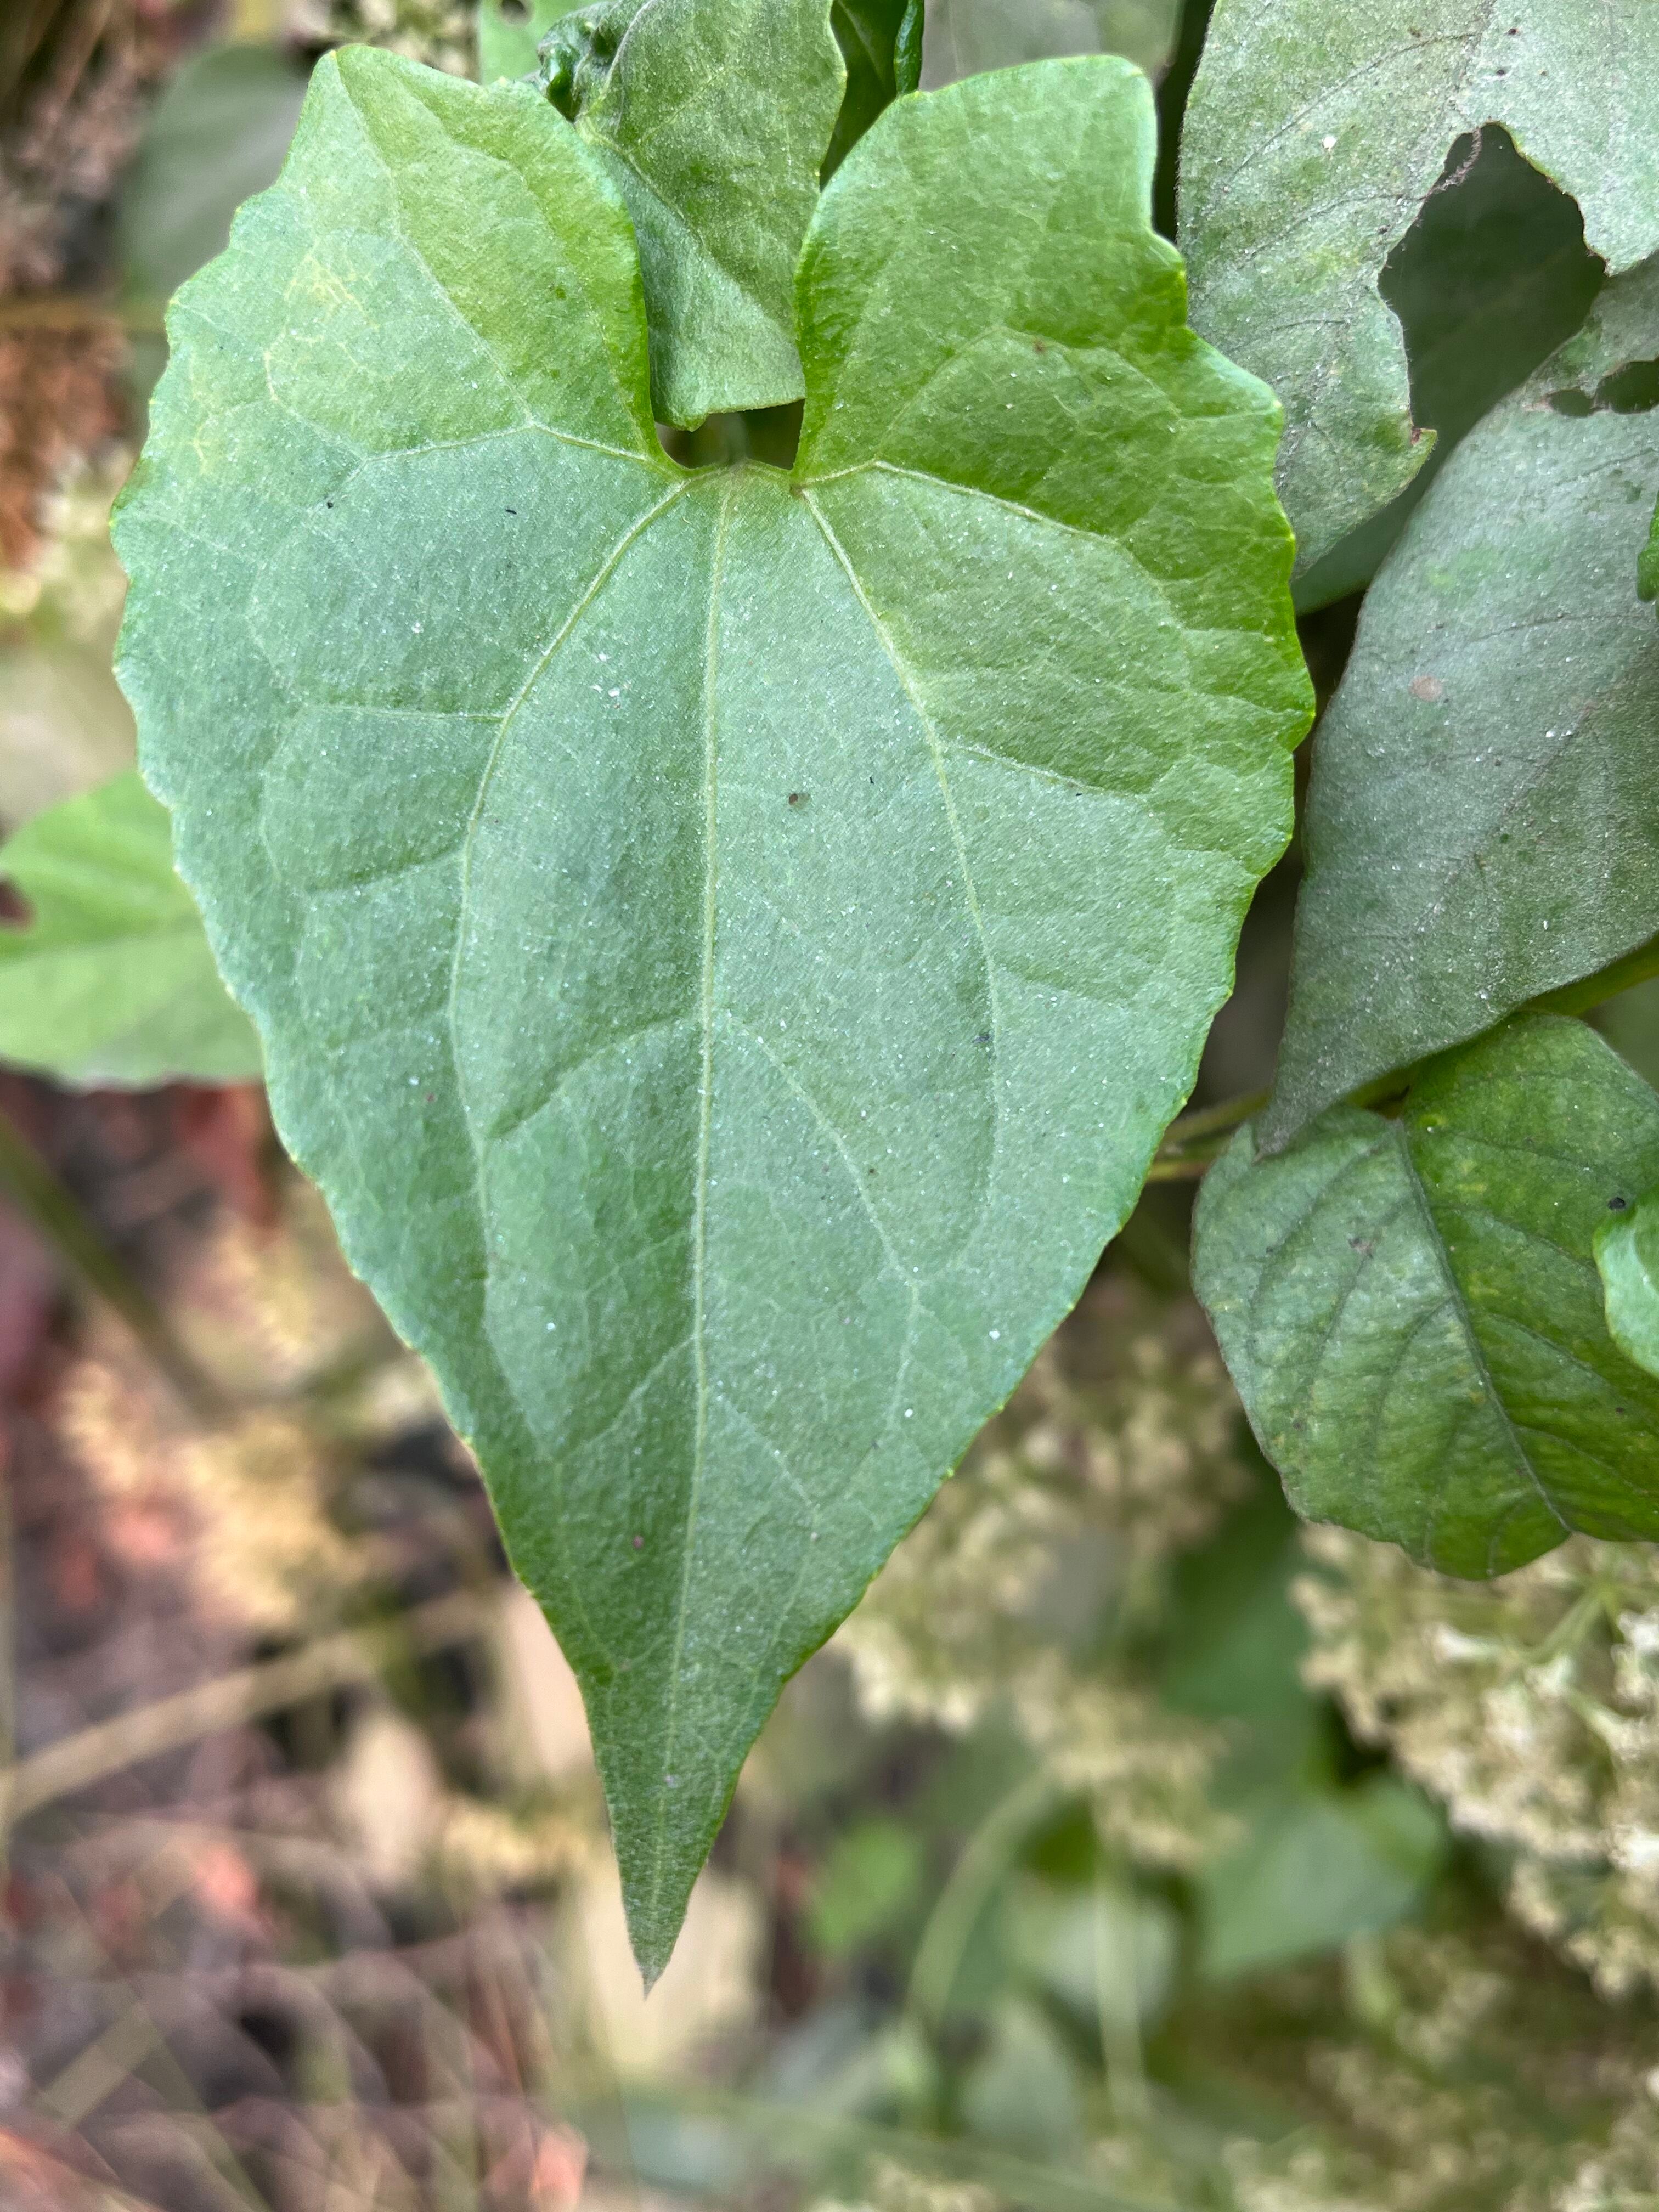
Plant species: mikania-micrantha